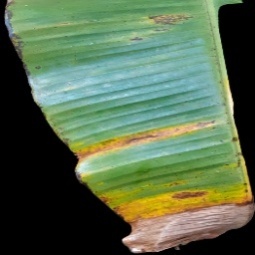
Label: Potassium